Twelve Ornaments

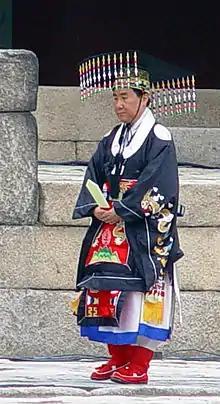
Yi Won, presiding at the 2008 Jongmyo Daejae, wearing myeonbok with the Twelve Symbols on it. He is also wearing a meyollugwan (headpiece) with twelve chains both at the front and back.

In Japan, Emperor Monmu introduced the Twelve Ornaments via Taihō Code.